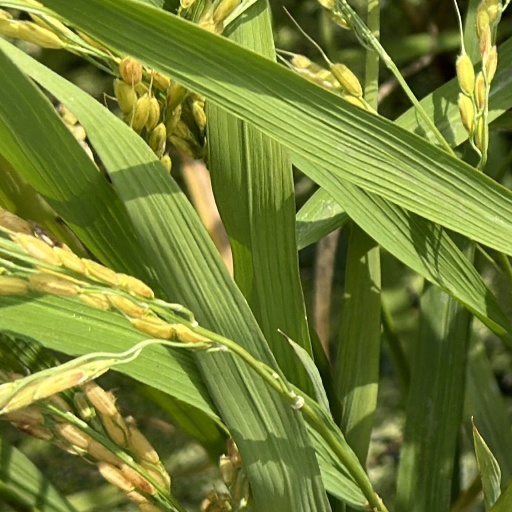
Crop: rice